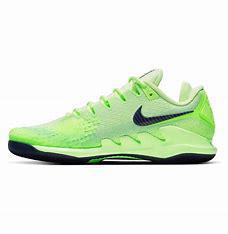
Brand: Nike
Model: Court Air Zoom Vapor X